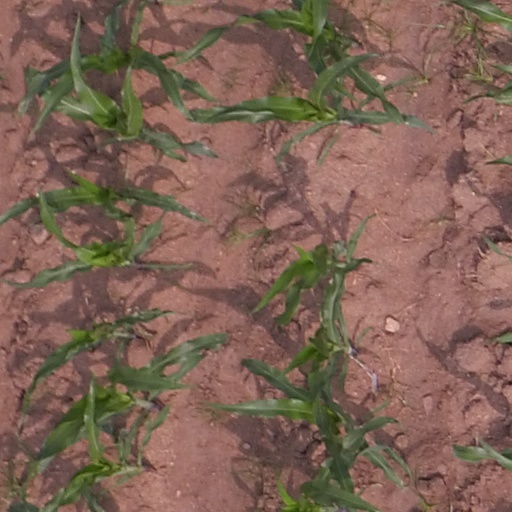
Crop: maize; corn